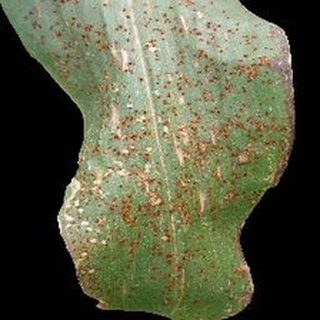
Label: corn_common_rust